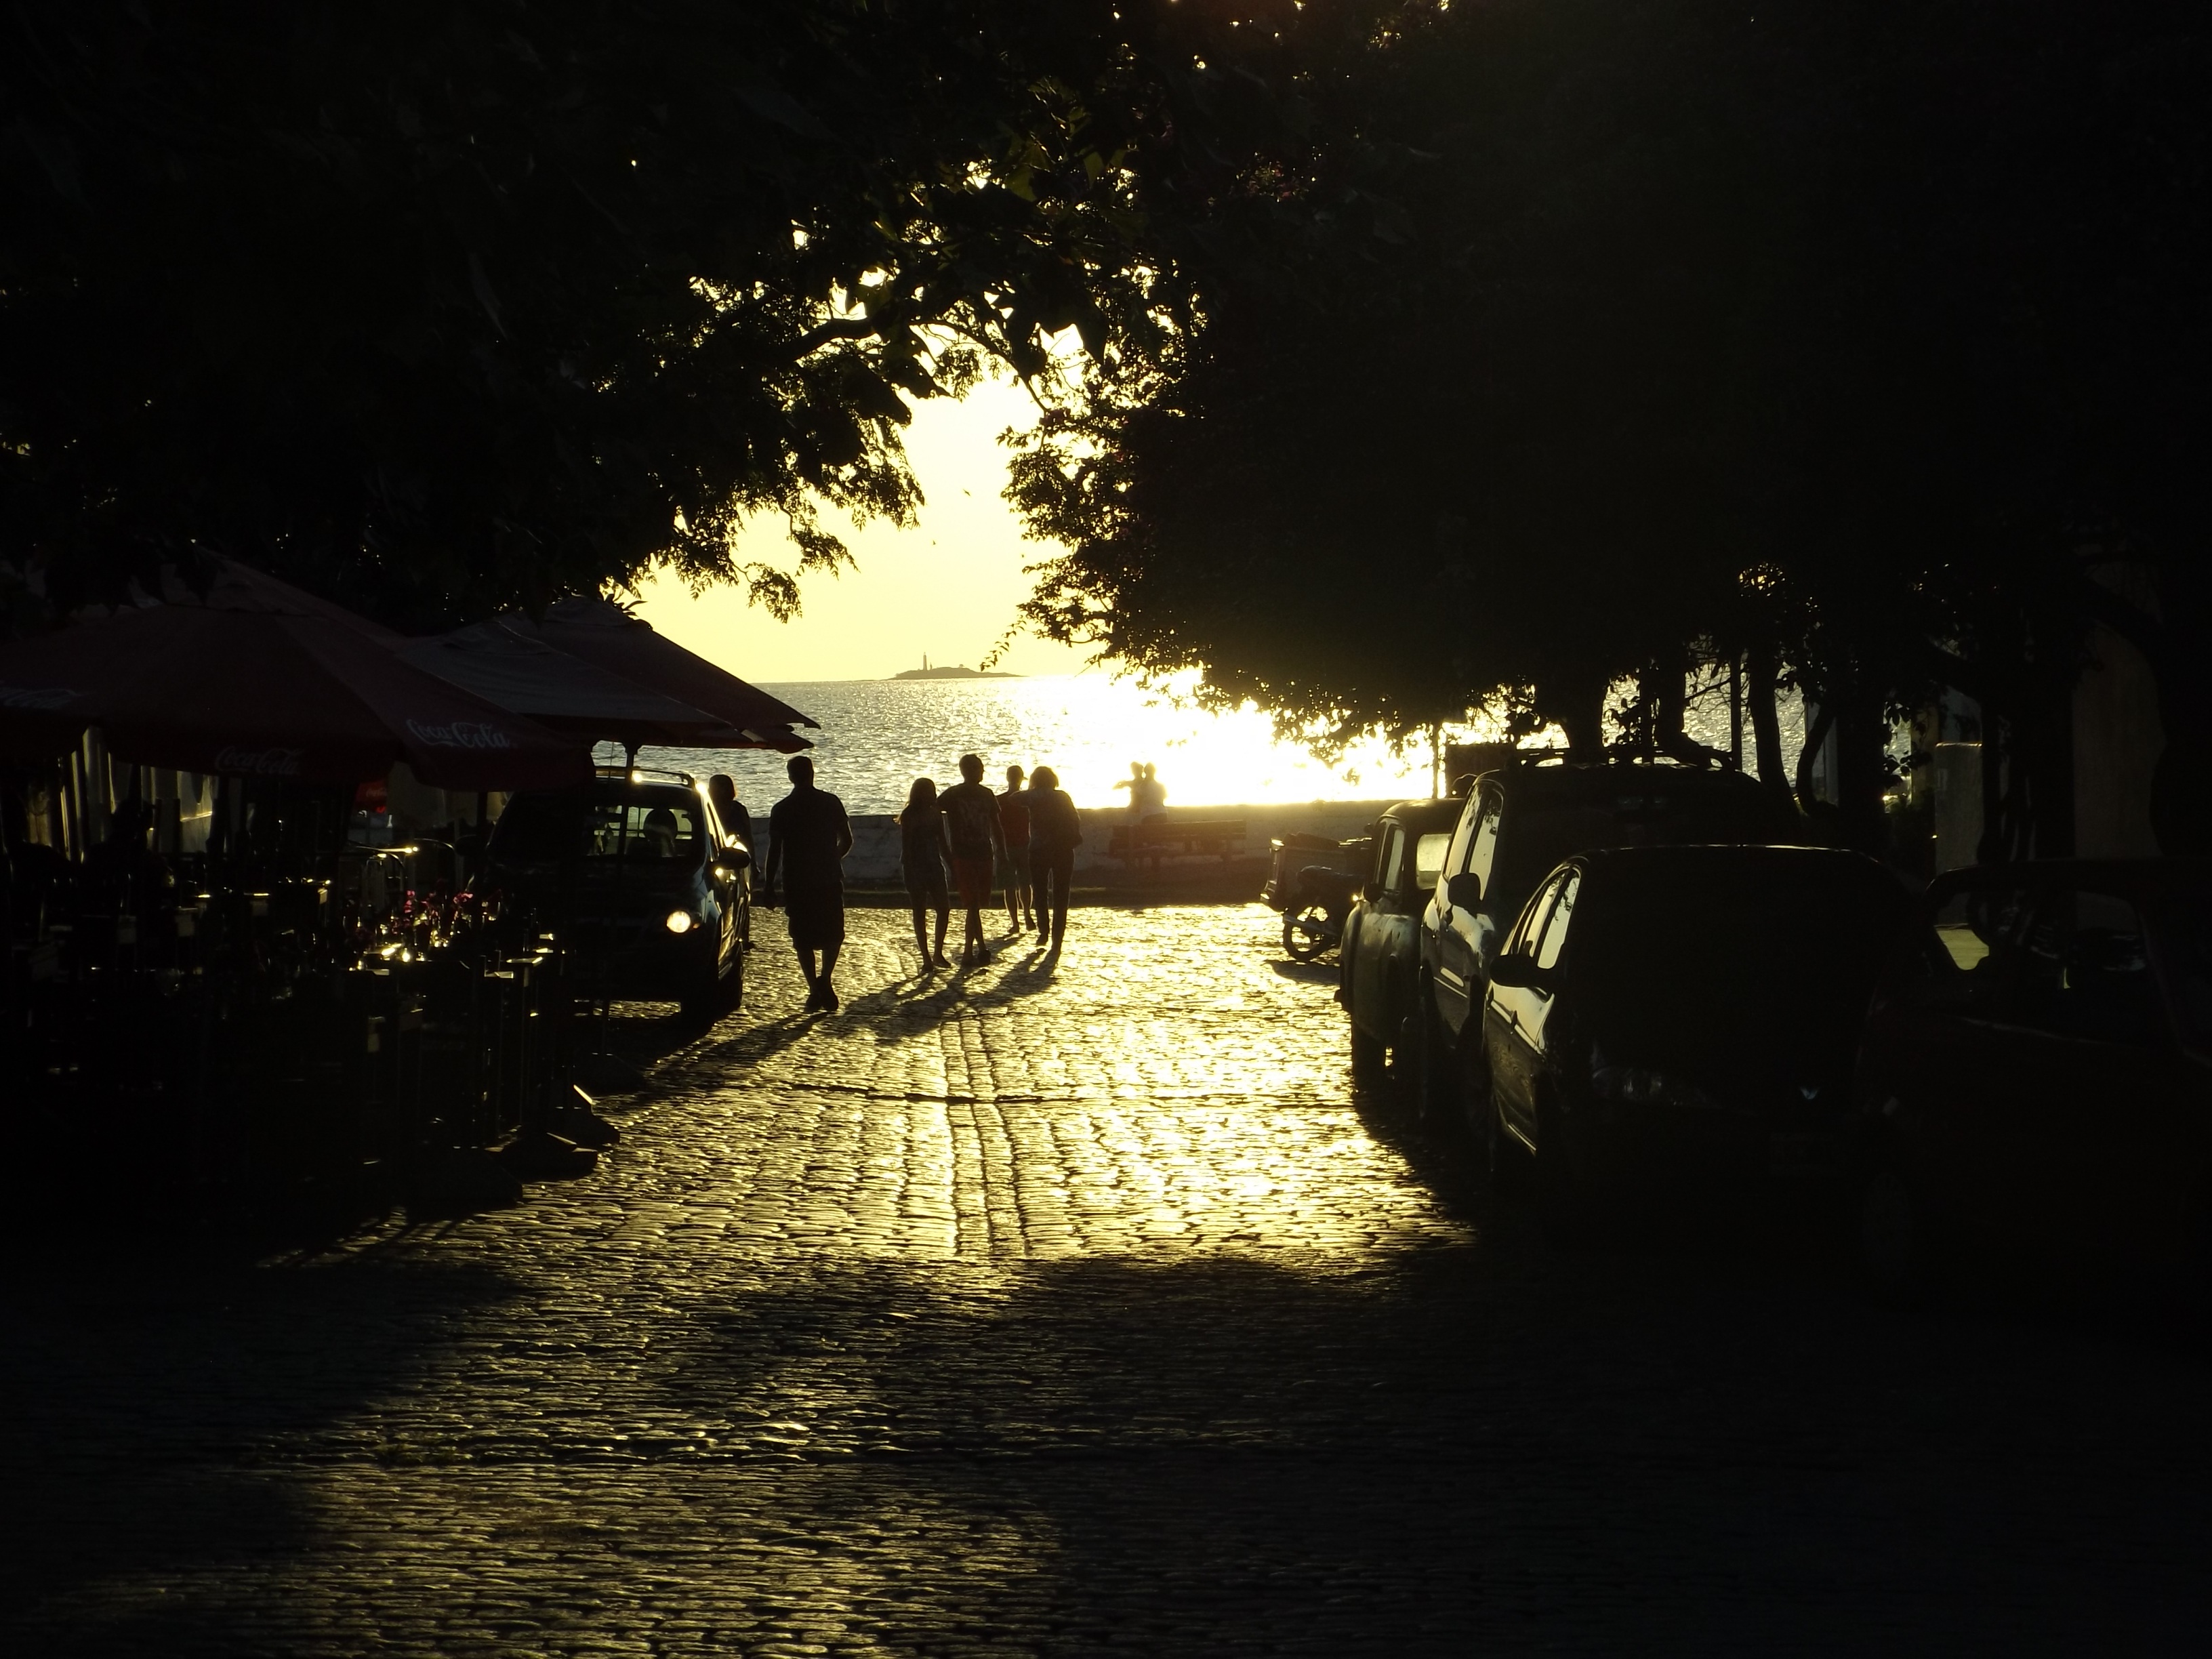
landscape, tree, light, people, sun, sunset, street, night, sunlight, morning, dusk, evening, reflection, darkness, lighting, backlight, rays, highlights